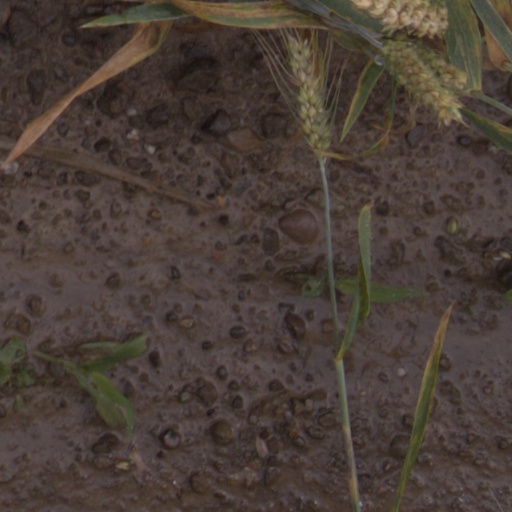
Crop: wheat